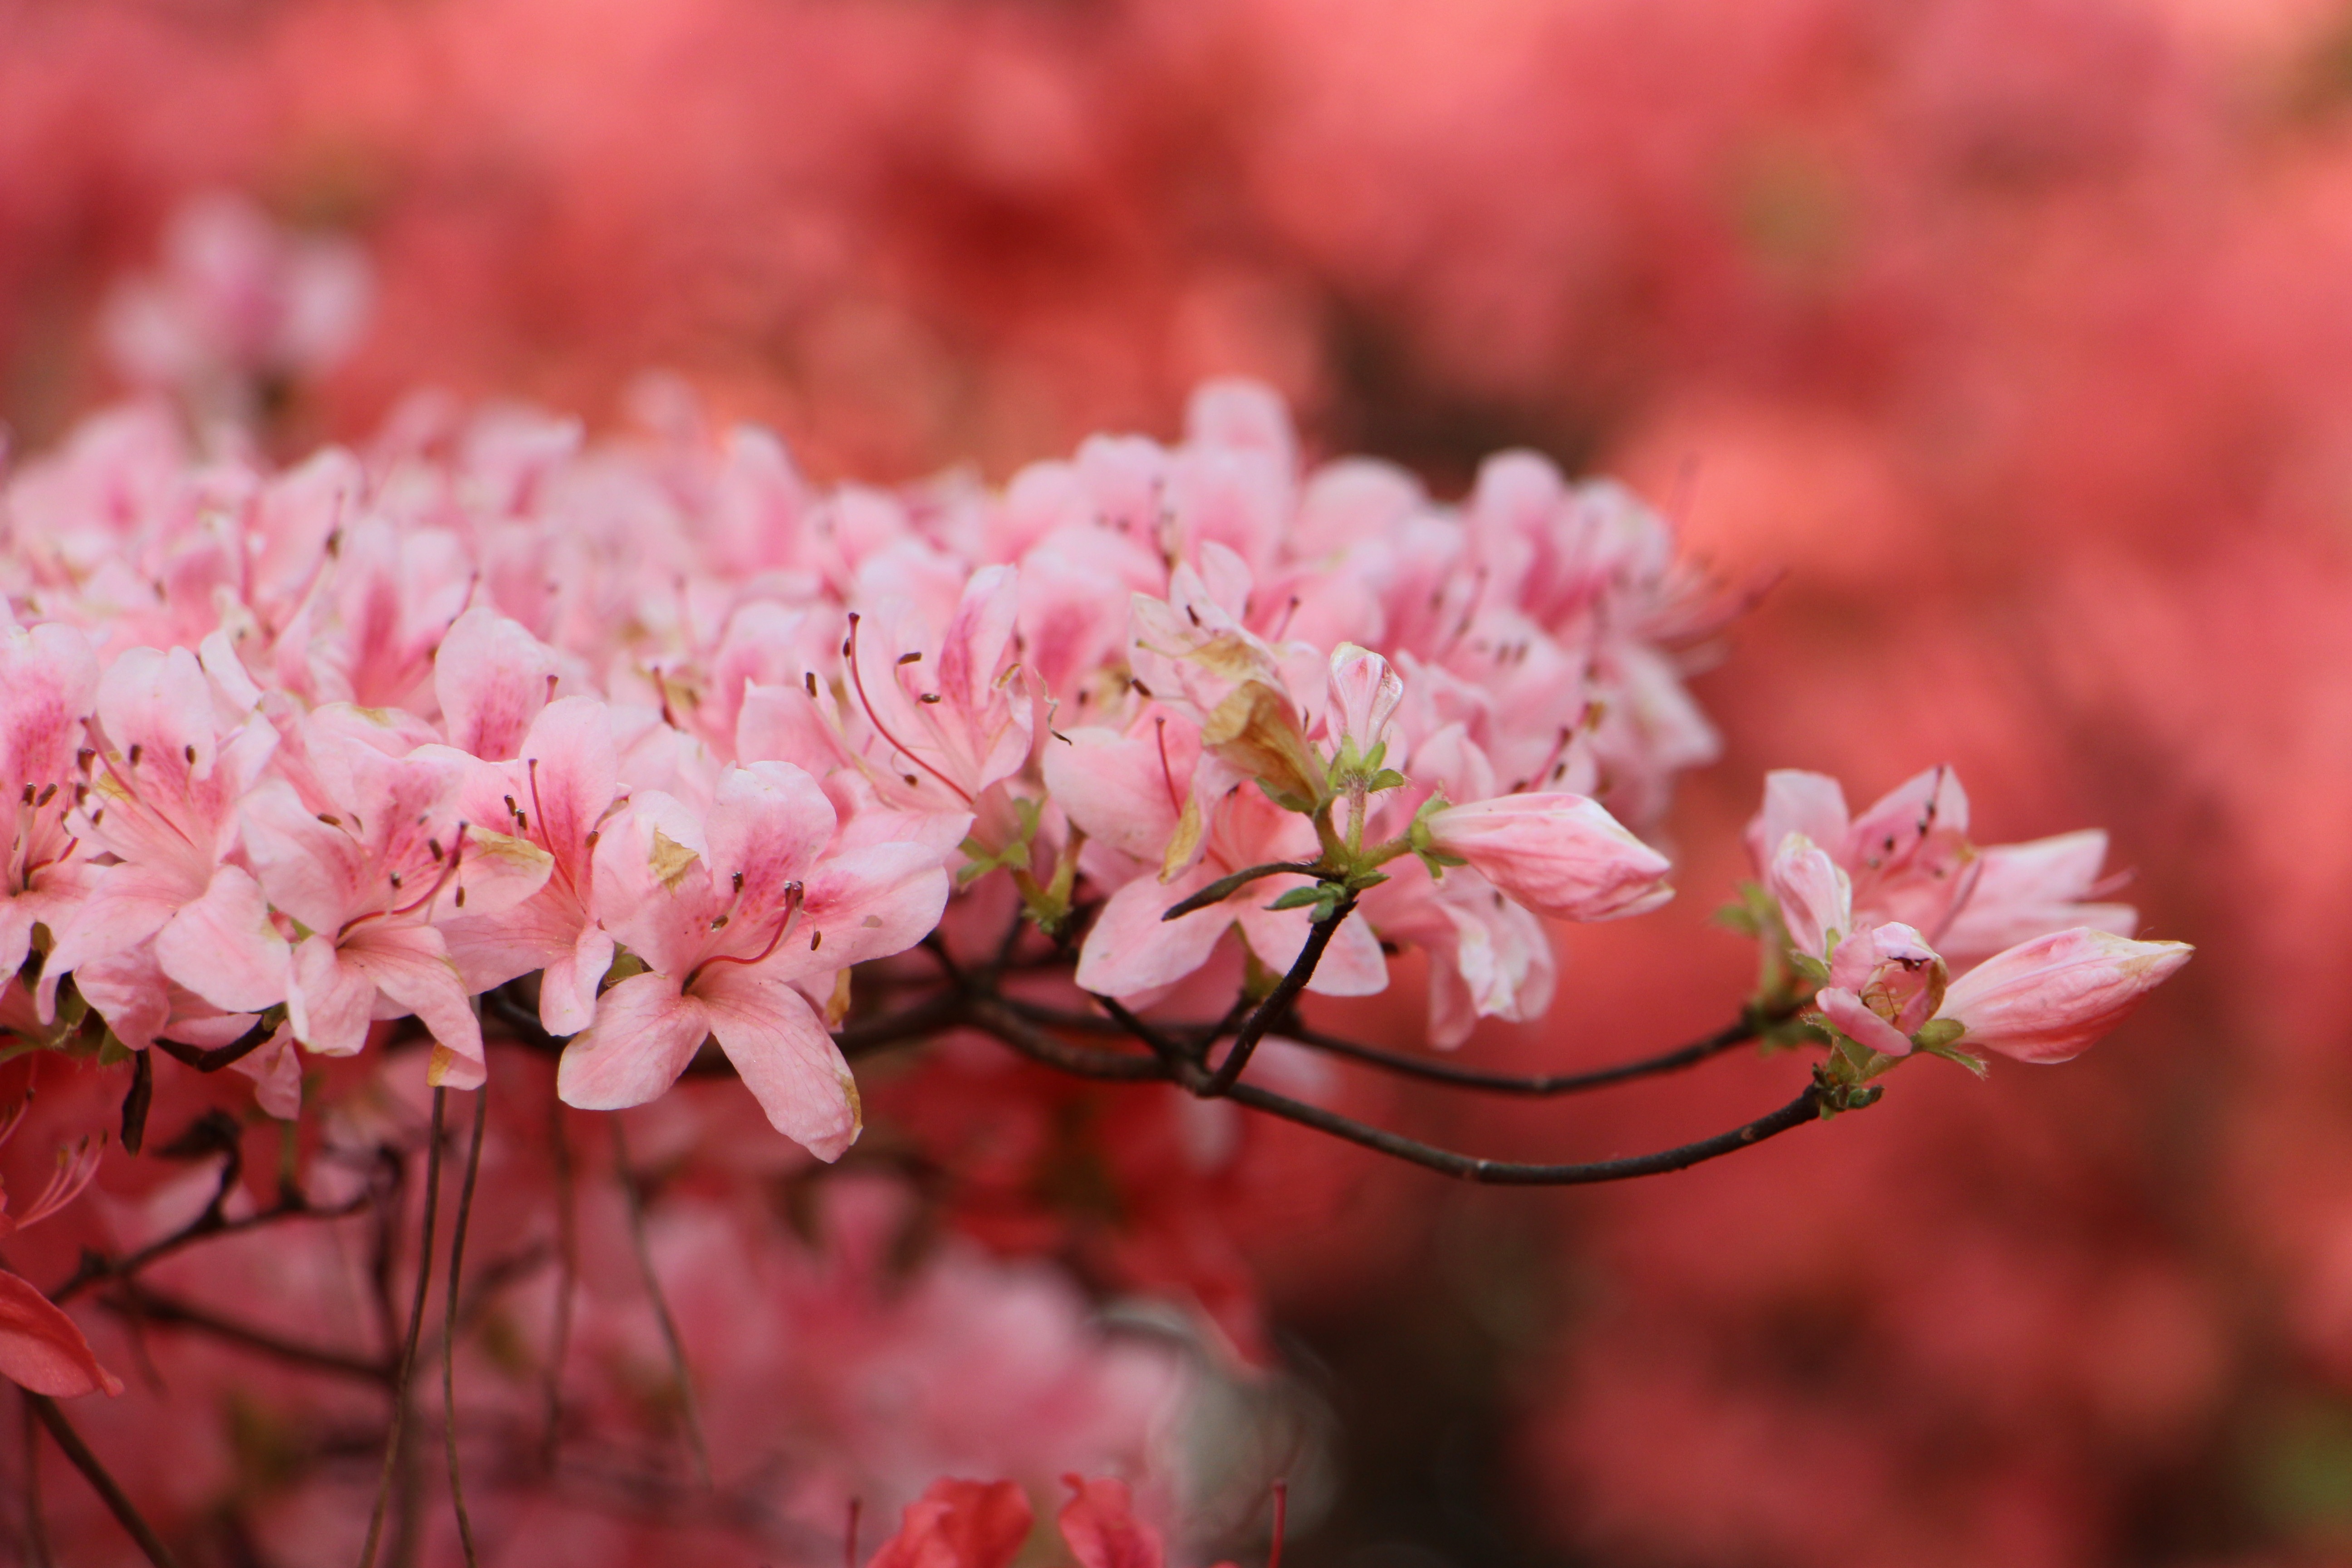
nature, branch, blossom, plant, flower, petal, bloom, spring, produce, color, pink, flora, cherry blossom, flowers, shrub, beautiful, macro photography, flowering plant, woody plant, land plant